Michael Kinzer House

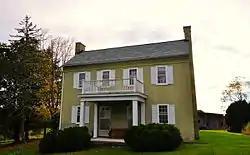
Michael Kinzer House, October 2013

Michael Kinzer House is a historic home located at Blacksburg, Montgomery County, Virginia. It was built about 1845, and is a two-story, four-bay brick two-room-plan house. It features a decorative brick cornice. Also on the property is the contributing site of a brick kiln.